Everything's Gone Green (film)

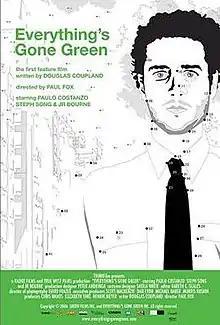
Promotional poster for "Everything's Gone Green"

Everything's Gone Green is a 2006 Canadian comedy film directed by Paul Fox and written by Douglas Coupland. It was produced by Elizabeth Yake, True West Films and Chris Nanos, Radke Films. Originally acquired for distribution in Canada by ThinkFilm, with Shoreline Entertainment handling international sales, Equinoxe Films later acquired Canadian distribution rights after ThinkFilm's sale to Capitol Films led to the closure of its Canadian distribution services. The film won the award for Best Canadian Feature Film at the 2006 Vancouver International Film Festival.